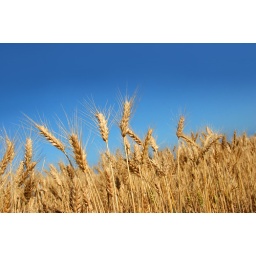
Heads of wheat in a crop ready for harvest against a perfect blue sky